Mama's Little Pirate

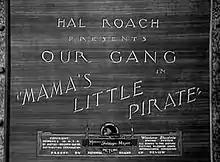

Mama's Little Pirate is a 1934 "Our Gang" short comedy film directed by Gus Meins. It was the 132nd "Our Gang" short to be released.